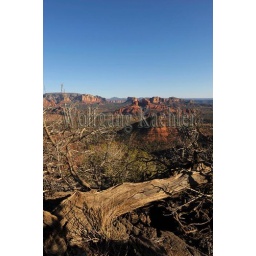
Usa, arizona, near sedona, view from scheurman mountain of cathedral rock, dead juniper tree in foreground